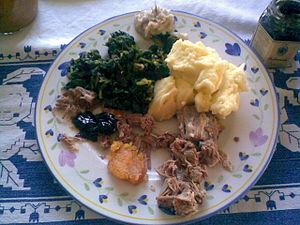
Le bollito misto est un plat à base de différents morceaux de viande bouillie. Largement répandu dans la plaine du Pô, le plat est originaire du Piémont. La viande, servie chaude ou froide, est généralement accompagnée de légumes cuits avec la viande. Il peut s'agir généralement de carottes, d'oignons, de céleri, de pommes de terre, de sauces ou d'autres plats comme la purée de pommes de terre ou encore de mostarda.